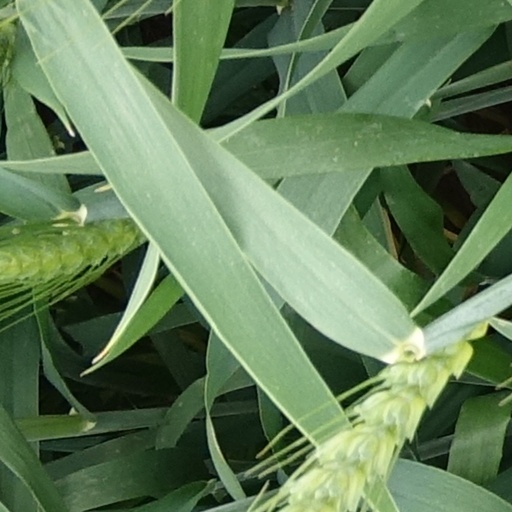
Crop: wheat